Noma Shepherd

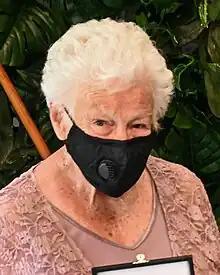
Shepherd in 2022

Noma Jeanne Shepherd (12 August 1935 – 19 November 2023) was a New Zealand community leader. Based in Kawakawa in the Bay of Islands area, Shepherd's contributions to the community over many years included supporting the creation of the Hundertwasser Toilets and being instrumental in the establishment of Te Hononga Hundertwasser Memorial Park, which opened in 2020.